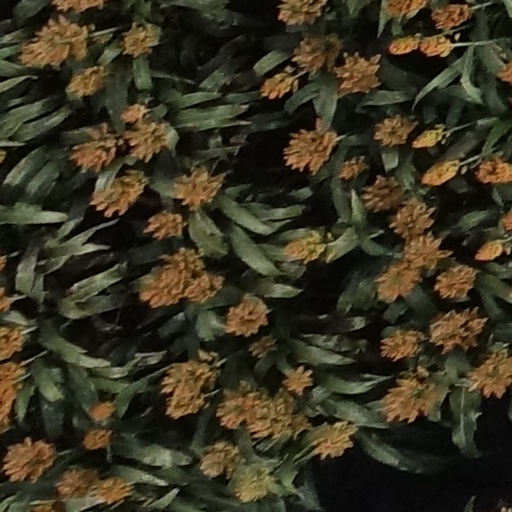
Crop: sorghum